Nitesh Tiwari

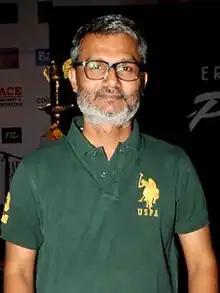
Tiwari in 2016

Nitesh Tiwari (born 22 May 1973) is an Indian film director, screenwriter, and lyricist known for his works in Hindi films. He debuted as a co-director in "Chillar Party" (2011) which won the National Film Award for Best Children's Film. He also directed the supernatural political drama "Bhoothnath Returns" (2014).